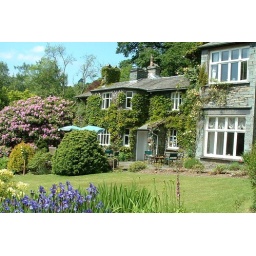
garden at whitemoss in June, with wordsworth rose by door